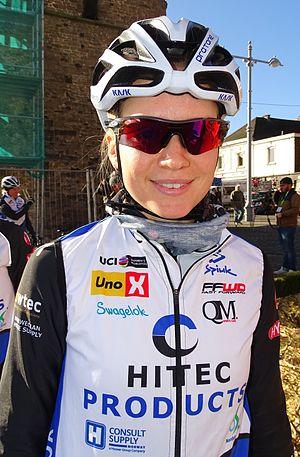
Reportage réalisé le mercredi 2 mars à l'occasion du départ du Samyn des Dames 2016 et du Samyn 2016 à Quaregnon, Belgique.
Miriam Bjørnsrud est une coureuse cycliste norvégienne. Elle a été championne de Norvège sur route en 2015. Elle met un terme à sa carrière à l'issue de la saison 2017.